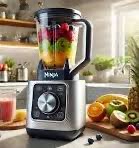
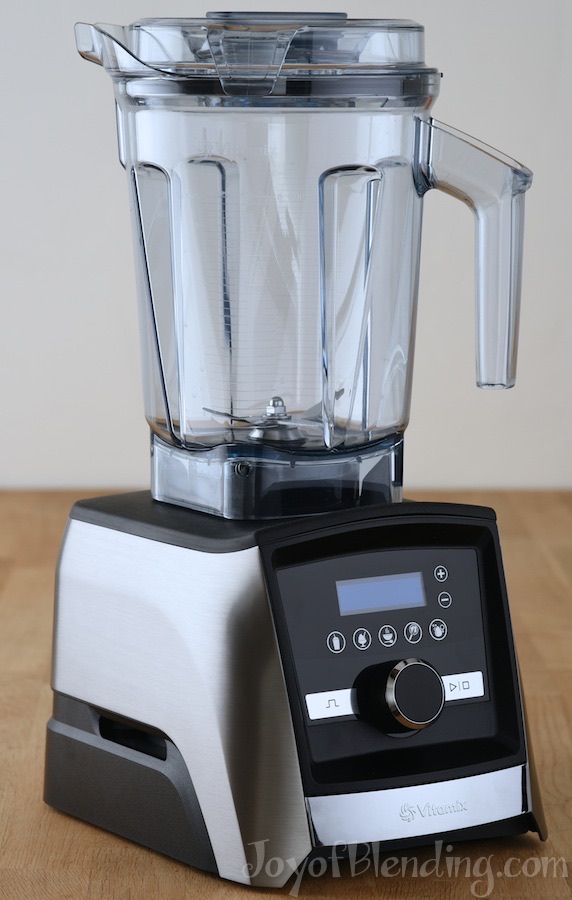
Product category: items_blender
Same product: no